Liberation (Christina Aguilera album)

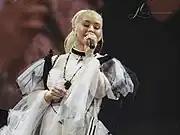
Aguilera performing "Unless It's with You" during The Liberation Tour.

On April 28, 2018, Aguilera had a concert at Formula 1 Azerbaijan Grand Prix where she unveiled a promo video as an intro for the upcoming album. On May 3, 2018, "Liberation"s release date in the United States was confirmed to be June 15, and a teaser trailer titled "Liberation: Where's Maria?" was released on May 4, in which the singer spoke about her inspiration and the concept of the album. On May 9, 2018, Aguilera announced she will embark on The Liberation Tour to support the album, which is her first tour since 2006's Back to Basics Tour. Aguilera performed "Fall in Line" with Lovato at the 2018 "Billboard" Music Awards on May 20, 2018. The singer partnered with Pandora and held an album listening session on May 31, 2018, at The Peppermint Club. On June 13, 2018, Aguilera made a surprise performance in disguise in a New York City subway alongside Jimmy Fallon, where she performed Aretha Franklin's "Think" and her own "Fighter". The performance was taped and broadcast the next night on "The Tonight Show Starring Jimmy Fallon", where she was interviewed and performed and "Fall in Line". The next day, she performed on "Today Show" and was interviewed on "Total Request Live". On September 12, Aguilera was interviewed on "Jimmy Kimmel Live!". Several songs from "Liberation" made it onto the set list of Aguilera's Las Vegas residency (2019-2020). When on a break from the residency, Aguilera embarked on another tour in support of the album, The X Tour, throughout 2019. The X Tour promoted "Liberation" in Europe and Mexico across 18 dates.